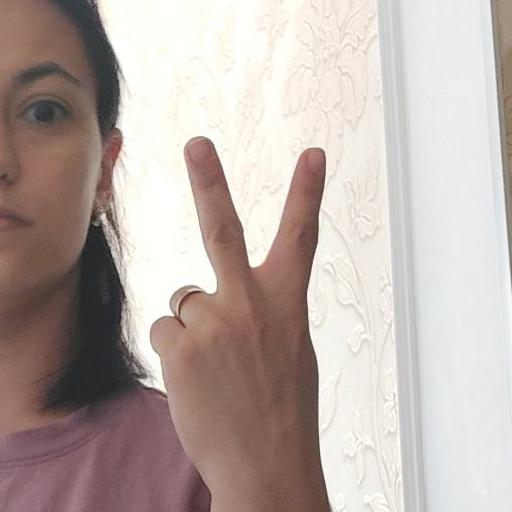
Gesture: peace_inverted